Lagos Colony

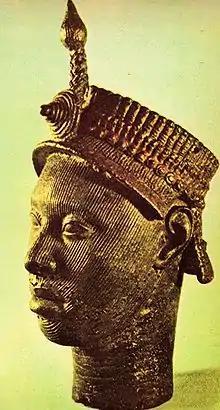
Brass head of a Yoruba king from Ife, 13th century

The earliest incarnation of Lagos was an Awori Yoruba fishing community located on the islands and peninsula that form the modern state. The area was inhabited by families who claimed a semi-mythical ancestry from a figure called Olofin. The modern descendants of this figure are the contemporary nobility known as the "Idejo" or "white cap chiefs" of Lagos.